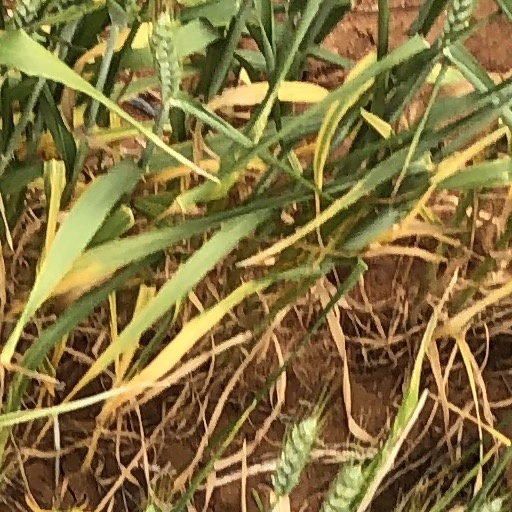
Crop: wheat